List of songs recorded by Whitney Houston

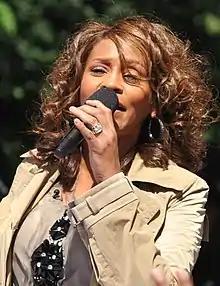
Houston performing on "Good Morning America", Central Park, New York City, on September 1, 2009

American recording artist Whitney Houston, nicknamed “The Voice”, recorded songs for her seven studio albums and her two soundtrack albums, as well as contributing songs to two other soundtracks ("Waiting to Exhale" and "Sparkle"). Her self-titled debut album was released on February 14, 1985. It peaked at number one on US "Billboard" 200 album chart, a position it held for 14 consecutive weeks. "You Give Good Love" was released as the lead single, written for Houston by La La and produced by Kashif, becoming Houston's first top ten single. The final three singles to be released from the album, "Saving All My Love for You", "How Will I Know" and "Greatest Love of All", all topped the US "Billboard" Hot 100 singles chart. This marked the first time in the chart's history that a debut album, and a debut album released by a female artist, had generated three number one singles.